Lake Toxaway Methodist Church

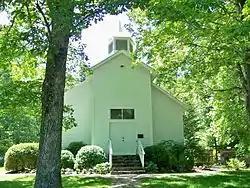

Lake Toxaway Methodist Church, also known as Methodist Episcopal Church South, is a historic Methodist church on Cold Mountain Road on the north side, 0.1 miles norwest of the junction with NC 281 in Lake Toxaway, Transylvania County, North Carolina. It was built in 1912, and is a small one-story, Late Gothic Revival style frame structure. It has a six-sided louvered bell tower and a tin roof.